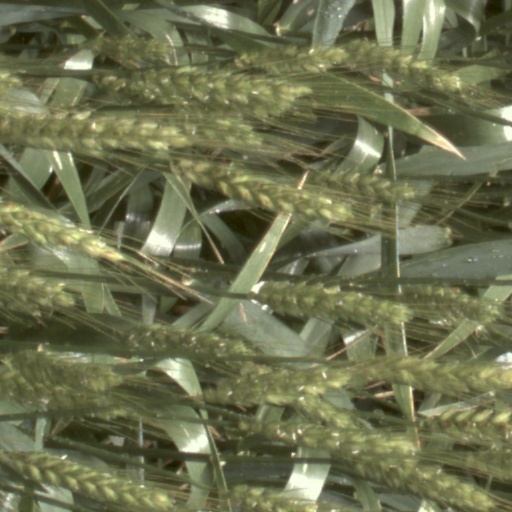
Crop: wheat